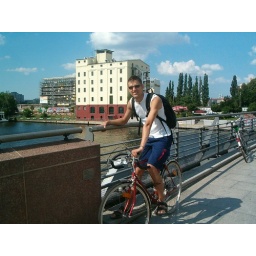
Berlin: me on my bike on the bridge over Spree